Yolande de Polastron

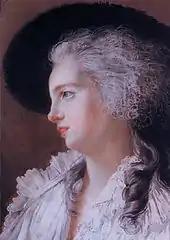
Marie Antoinette was instantly "dazzled" by the duchess of Polignac

When her sister-in-law Diane de Polignac invited her to the court at Versailles, Gabrielle came with her husband and was presented at a formal reception in the Hall of Mirrors in 1775, at which time she was formally presented to the Queen of France, Marie Antoinette, who was instantly "dazzled" by her, and invited her to move permanently to Versailles. The cost of maintaining oneself at the court of Versailles was ruinous, and Gabrielle replied that her husband did not have the money to finance a permanent move to the palace. Determined to keep her new favourite by her side, the Queen agreed to settle the family's many outstanding debts and to find an appointment for Gabrielle's husband.